Eddie Gamboa

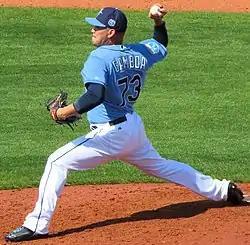
Gamboa with the Tampa Bay Rays in 2016 Spring Training

Eduardo Avila Gamboa (born December 21, 1984) is an American former professional baseball pitcher. He played in Major League Baseball (MLB) for the Tampa Bay Rays. He is a knuckleball pitcher.